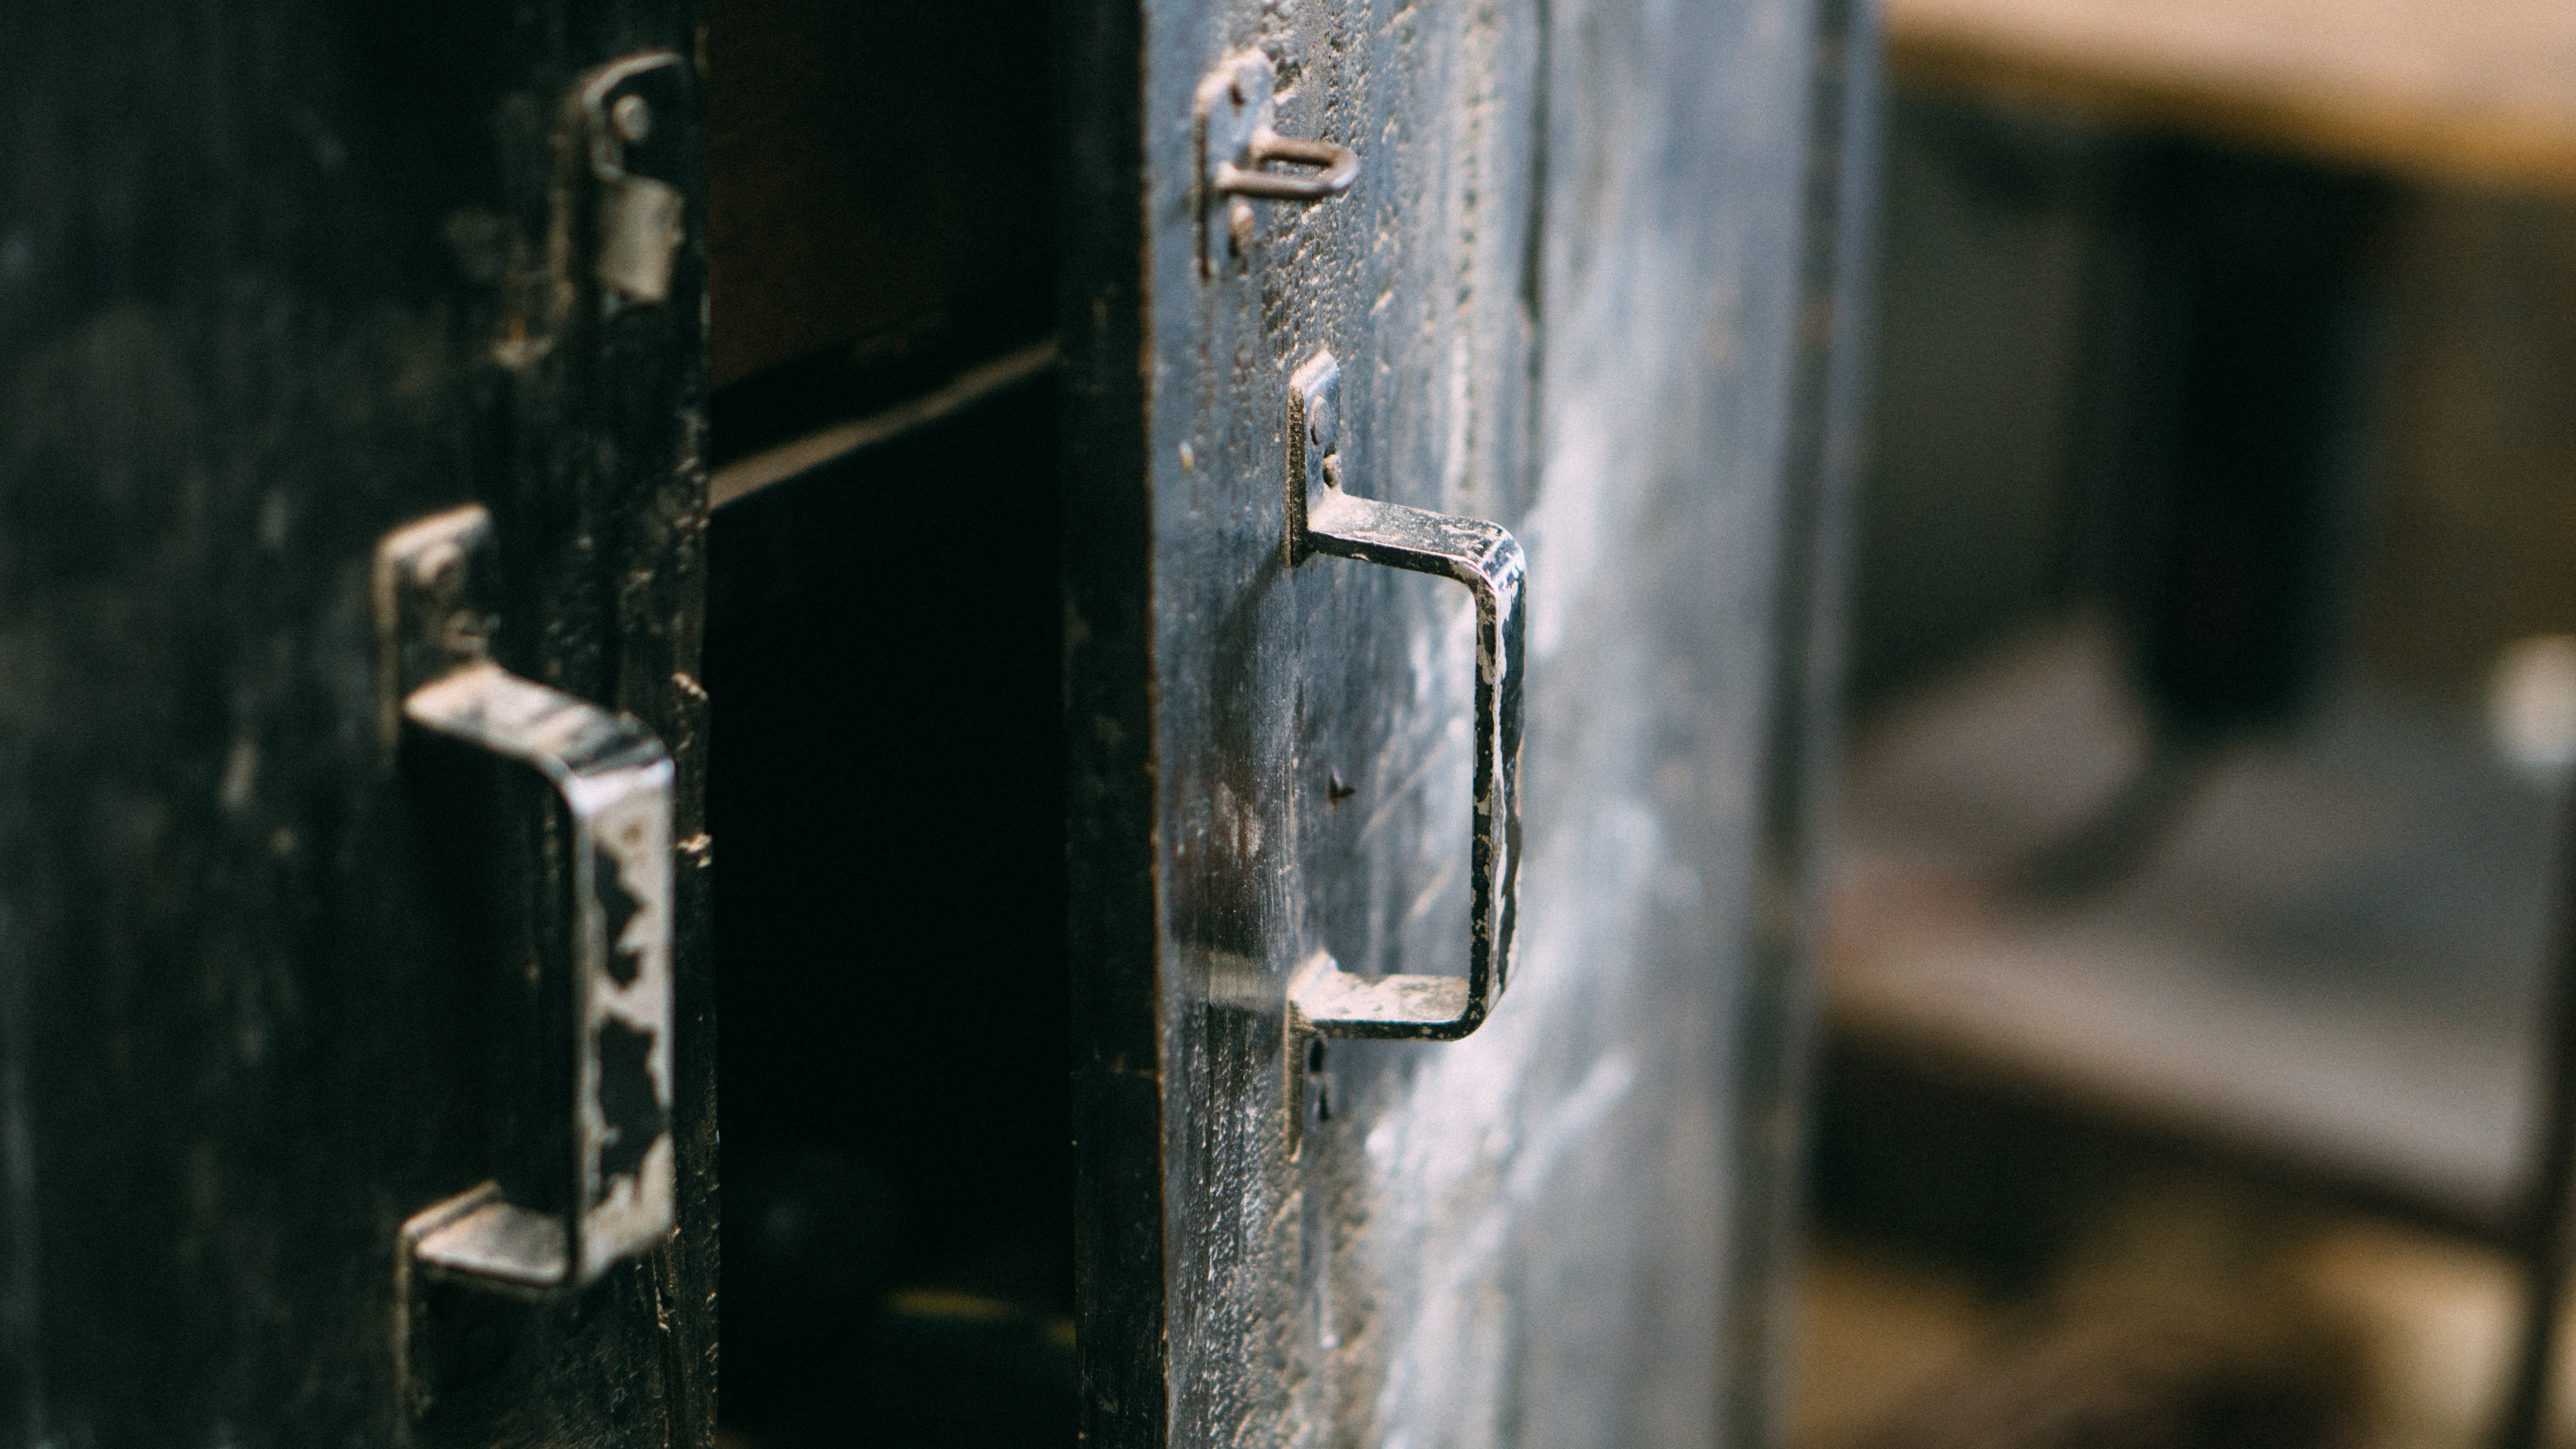
wood, window, glass, darkness, industry, material, iron